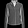
Label: Shirt